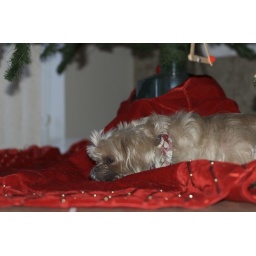
Cocoa sleeping under the tree